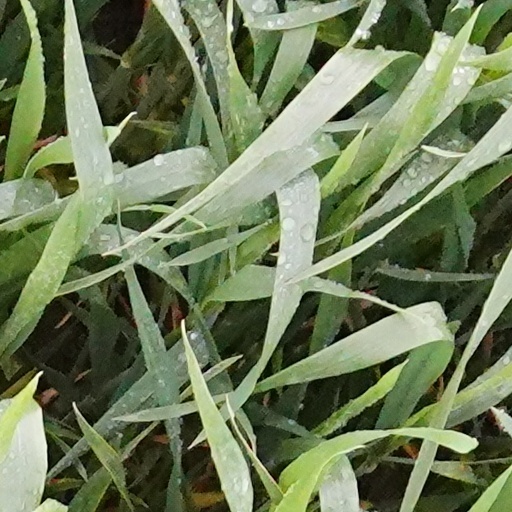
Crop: wheat